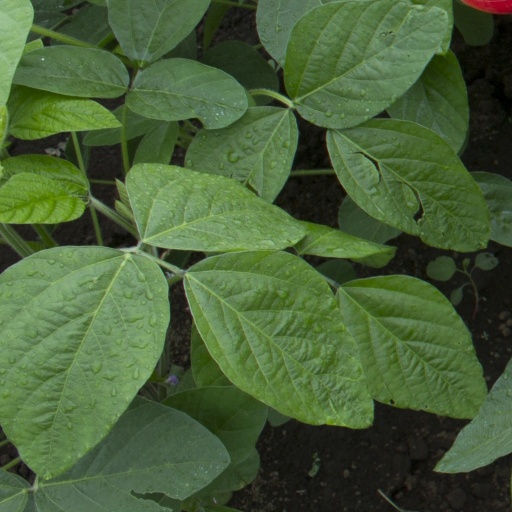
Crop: soybean